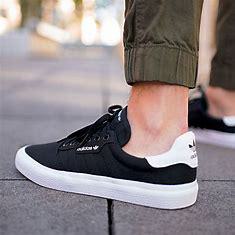
Brand: Adidas
Model: 3MC